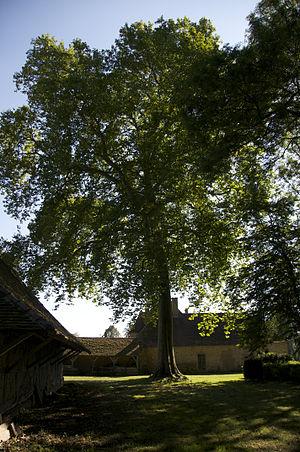
Magnifique platane de Saone et loire - 42,5 mètres
Platanus est un genre d'arbres, les platanes, de la famille des Platanaceae qui comprend une dizaine d'espèces. La plus répandue est un hybride, le platane commun largement utilisé comme arbre d'alignement pour orner les places et les rues.